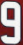
Number: 9